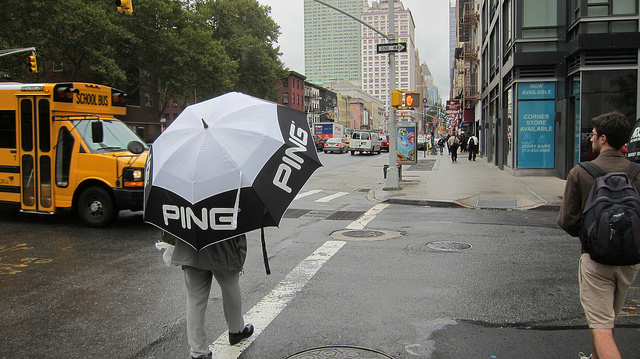
user: Given an image and a question. Answer the question in a short answer. Question: What is this tool used for? Short Answer:
assistant: stay dry